Krazy Kat filmography

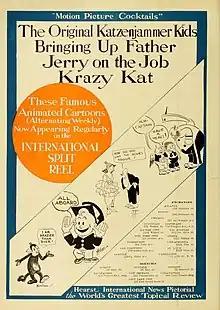
Advertisement (1916)

After George Herriman conceived the "Krazy Kat" comic strip in 1913, the title character began appearing in animated shorts three years later. From 1916 to 1940, Krazy Kat was featured in 231 films. The following is a list of the cartoons released theatrically, separated by studio.